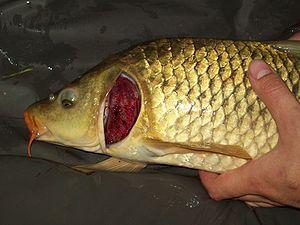
Les ouïes désignent chez les Actinoptérygiens, les Actinistiens et les Dipneustes, classiquement appelés poissons, des ouvertures paires situées de part et d'autre de la tête.
Les opercules sont des plaques osseuses qui ferment les ouïes des poissons.